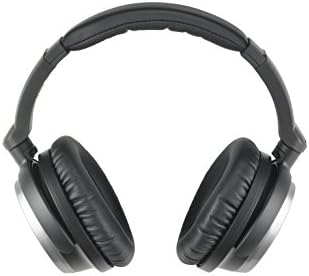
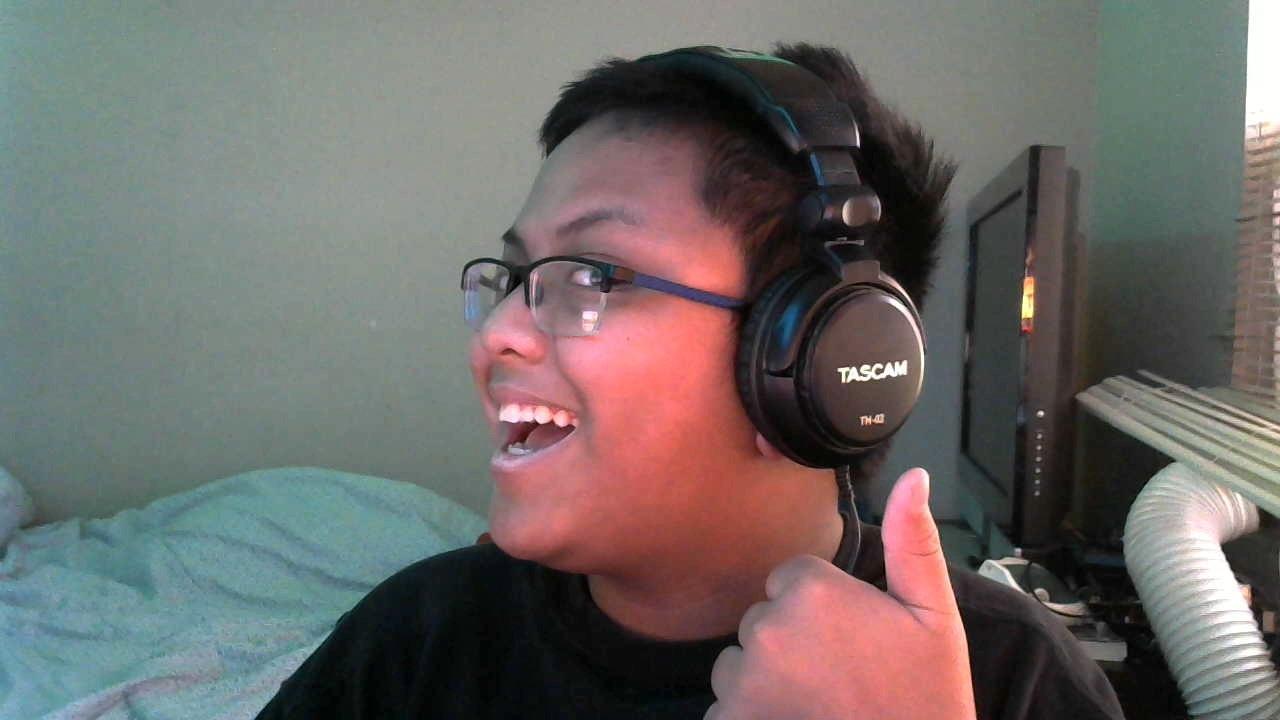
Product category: headphones
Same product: no